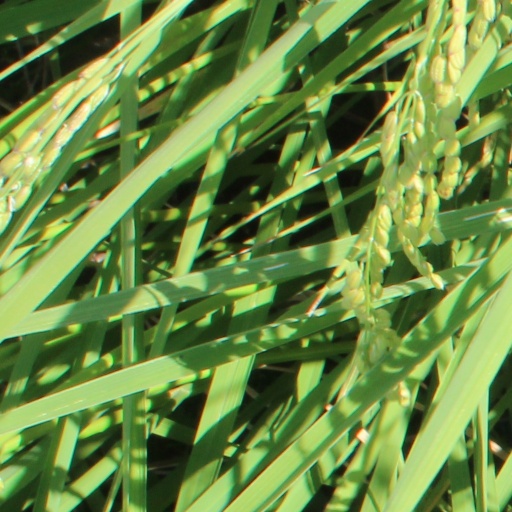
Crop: rice